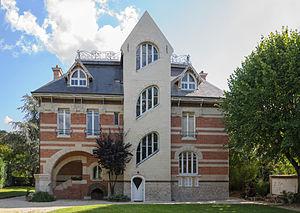
Villa Berthe, également appelée La Hublotière, située au Vésinet (Yvelines, France), œuvre de l'architecte Hector Guimard. Façade arrière.
La villa Berthe, située au Vésinet, 72 route de Montesson, dans le département des Yvelines, est une œuvre d'Hector Guimard et fait partie des premières réalisations architecturales Art nouveau en France. Elle est également appelée La Hublotière, du fait de la présence d’ouvertures rondes en forme de hublots au niveau du soubassement des façades latérales.